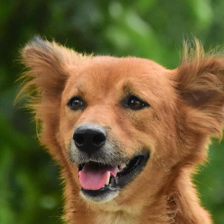
Label: animals